No More Parties in LA

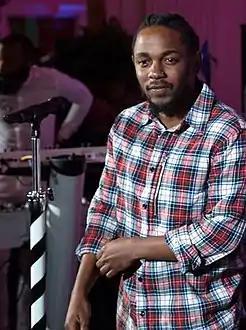
The song features vocals from Kendrick Lamar.

From 2013 to 2014, Kendrick Lamar supported West on The Yeezus Tour. He co-wrote West's single "All Day", which was released in March 2015. "No More Parties in LA" marked the first ever collaboration between Lamar and West. On February 16, 2016, shortly after the release of "The Life of Pablo", West revealed that they have 40 unreleased songs together. He continued, stating that he and fellow rapper Young Thug also having 40 songs amounted to a "40/40 club!!!"